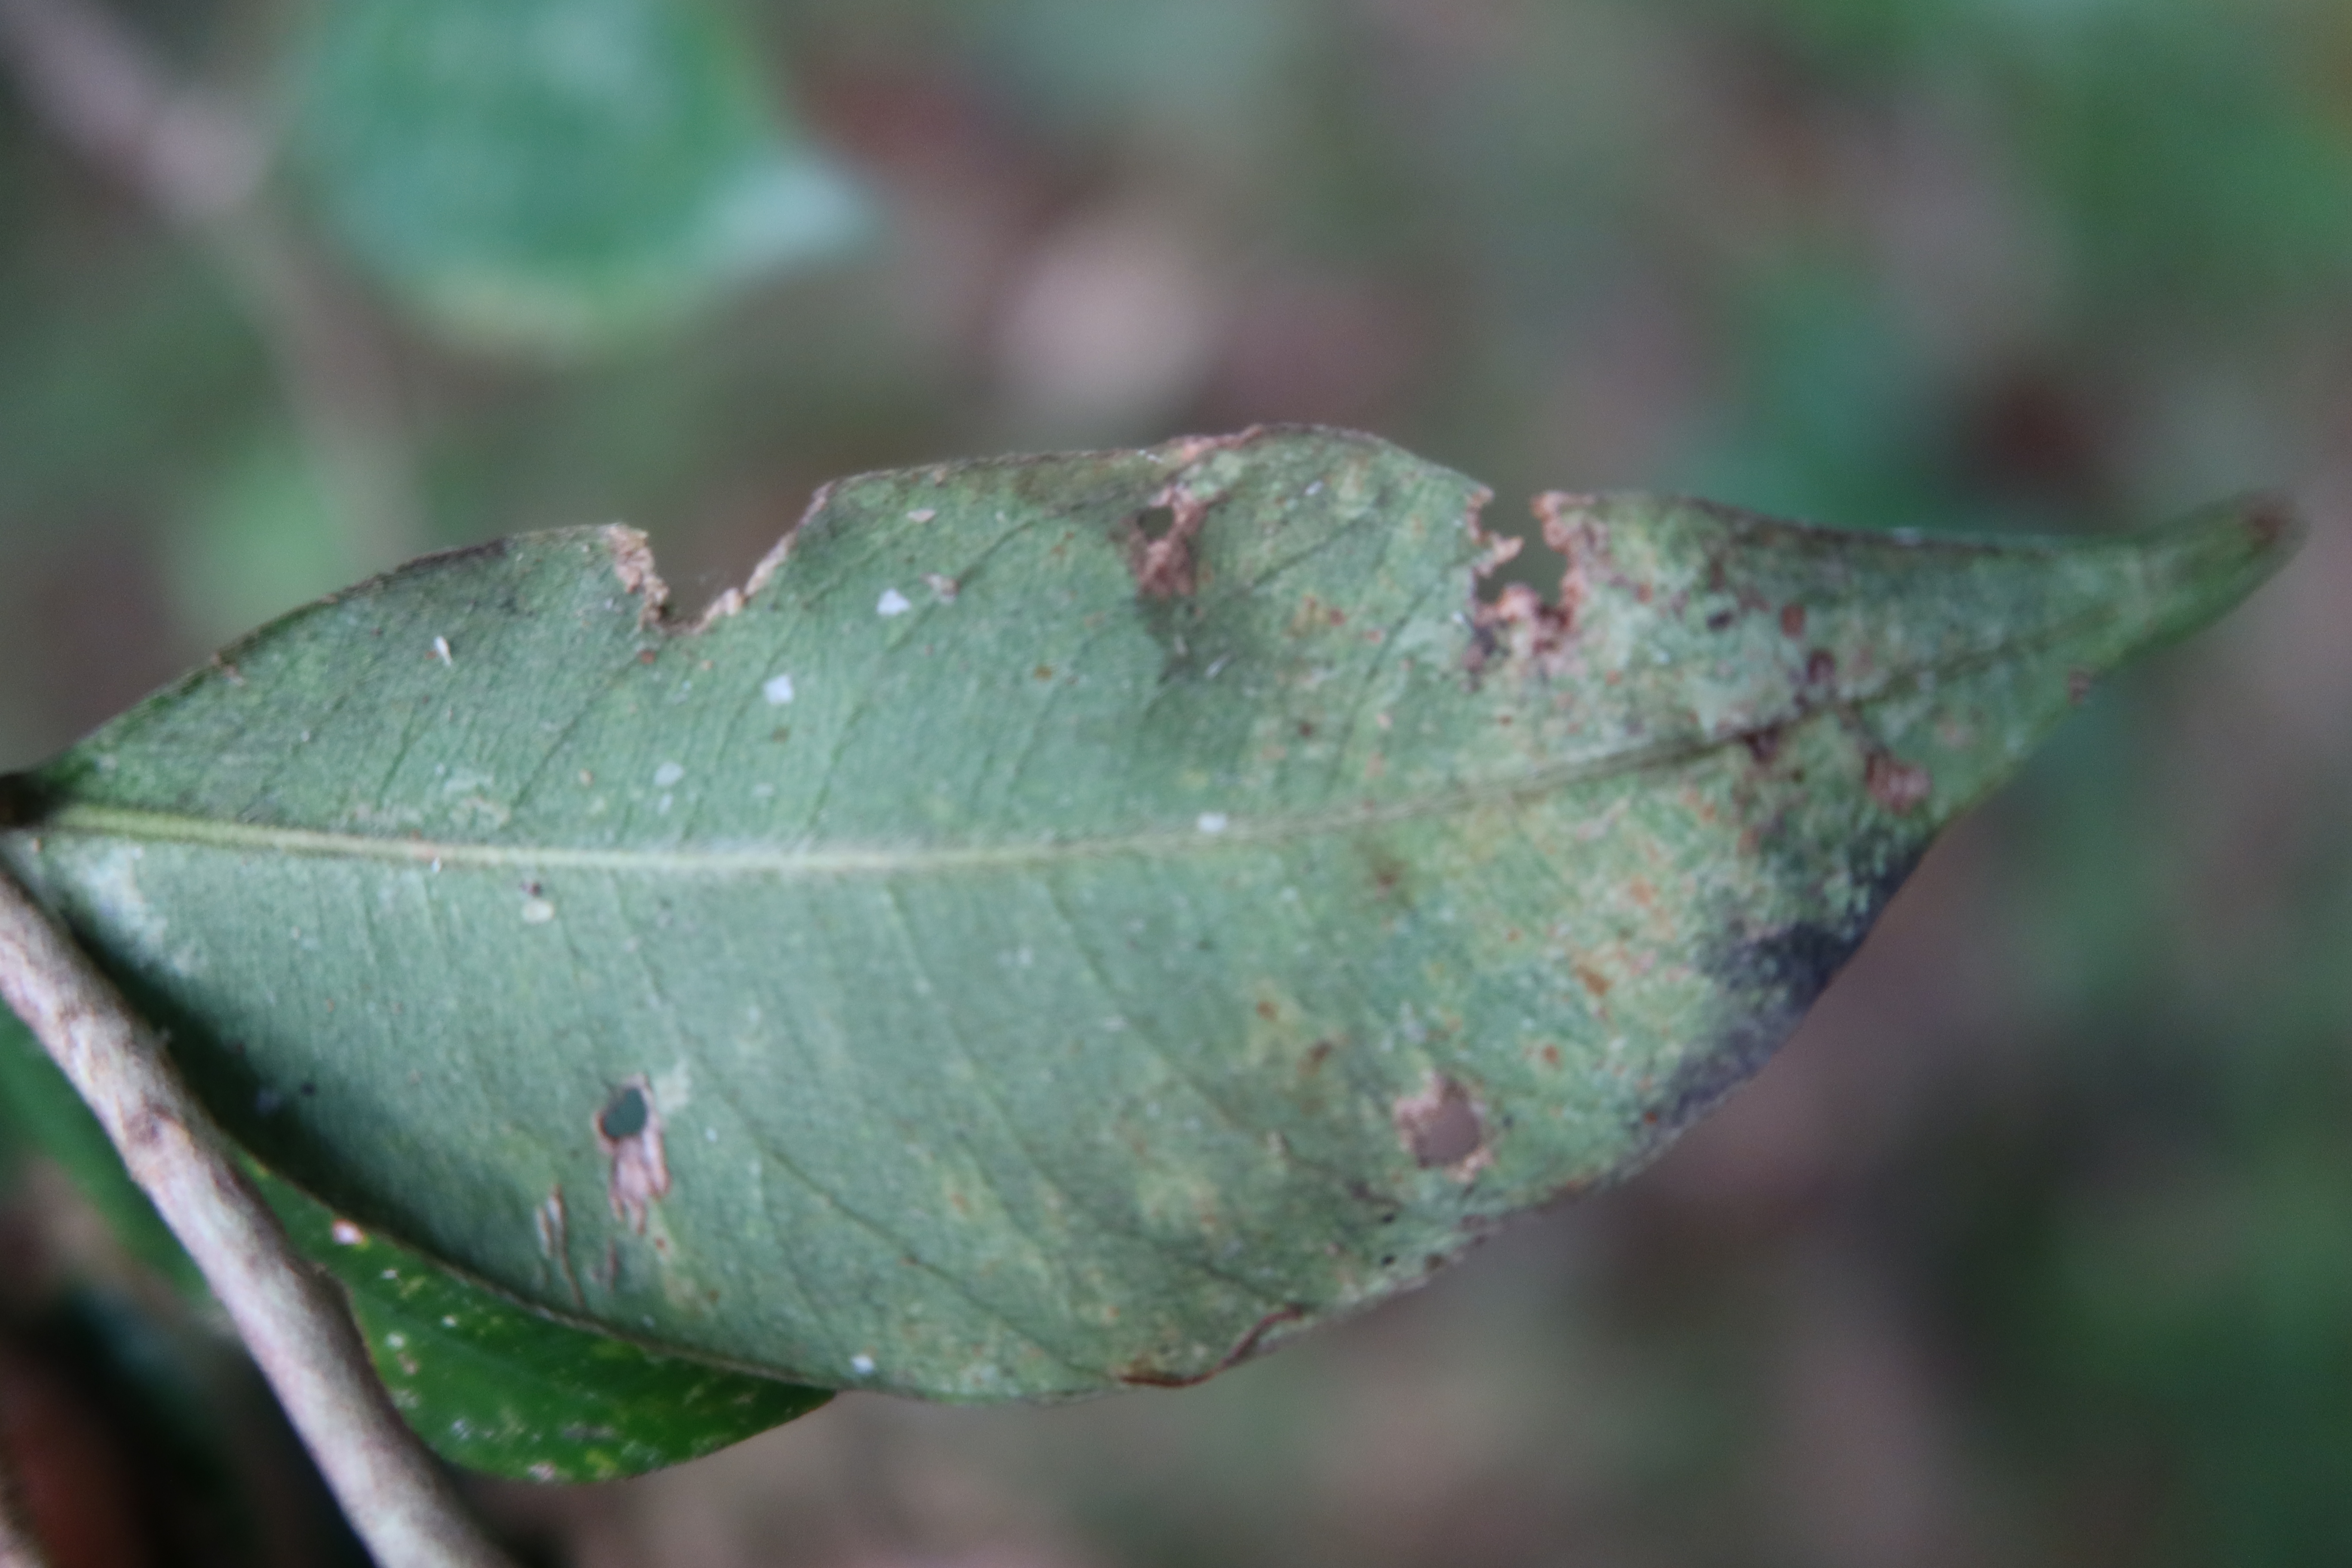
Label: Anthracnose